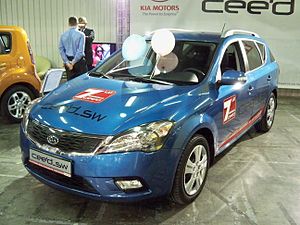
Kia cee'd (ED) / Billeder
Kia Ceed er en bilmodel fra Kia, som produceres på samme fabrik i Žilina i Slovakiet som SUV'en Kia Sportage.